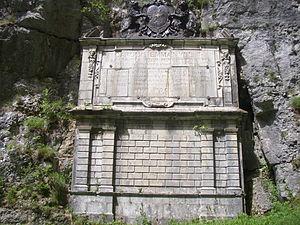
Vue en Savoie de la stèle commémorant l'ouverture par Charles Emmanuel II de Savoie de la route royale entre le Piémont en Italie et Lyon en France.
Charles-Emmanuel II, né à Turin le 20 juin 1634, mort à Turin le 12 juin 1675, est duc de Savoie et prince de Piémont de 1638 à 1675. Il était fils de Victor-Amédée Iᵉʳ, duc de Savoie et prince de Piémont, et de Christine de France.
Le département de la Savoie est un département français de la région Auvergne-Rhône-Alpes, dont le chef-lieu est la ville de Chambéry. Ses habitants sont connus sous le nom de Savoyards. L'Insee et La Poste lui attribuent le code 73.
La culture en Savoie désigne tous les aspects d'ordre culturel présent dans le département français de la Savoie en région Auvergne-Rhône-Alpes.
Les grottes des Échelles ou grottes de Saint-Christophe se situent dans le département de la Savoie, à la frange occidentale du massif de la Chartreuse, non loin des gorges du Guiers Vif, sur le territoire de la commune de Saint-Christophe.
L'Avant-Pays savoyard, anciennement Petit-Bugey ou Bugey savoyard voire Petit-Bugey savoyard, est situé à l’extrême ouest du département de la Savoie, dans une zone délimitée par la chaîne de l'Épine, le mont du Chat à l'est, le Guiers au sud-ouest et le Rhône au nord-ouest. Mais par bien des traits, il n'a rien de savoyard. Il est jurassien et non alpin par son histoire géologique et son relief. Par son histoire il se rattache au Dauphiné et la contrebande s'est longtemps moquée de la frontière très artificielle du Guiers comme le souligne l'aventure de Mandrin. La maison traditionnelle est celle du Dauphiné. Par ses spécialités fromagères comme l'emmental, il est exclu des grandes appellations de la Savoie alpine. Le lac d'Aiguebelette a longtemps attiré préférentiellement la clientèle lyonnaise.